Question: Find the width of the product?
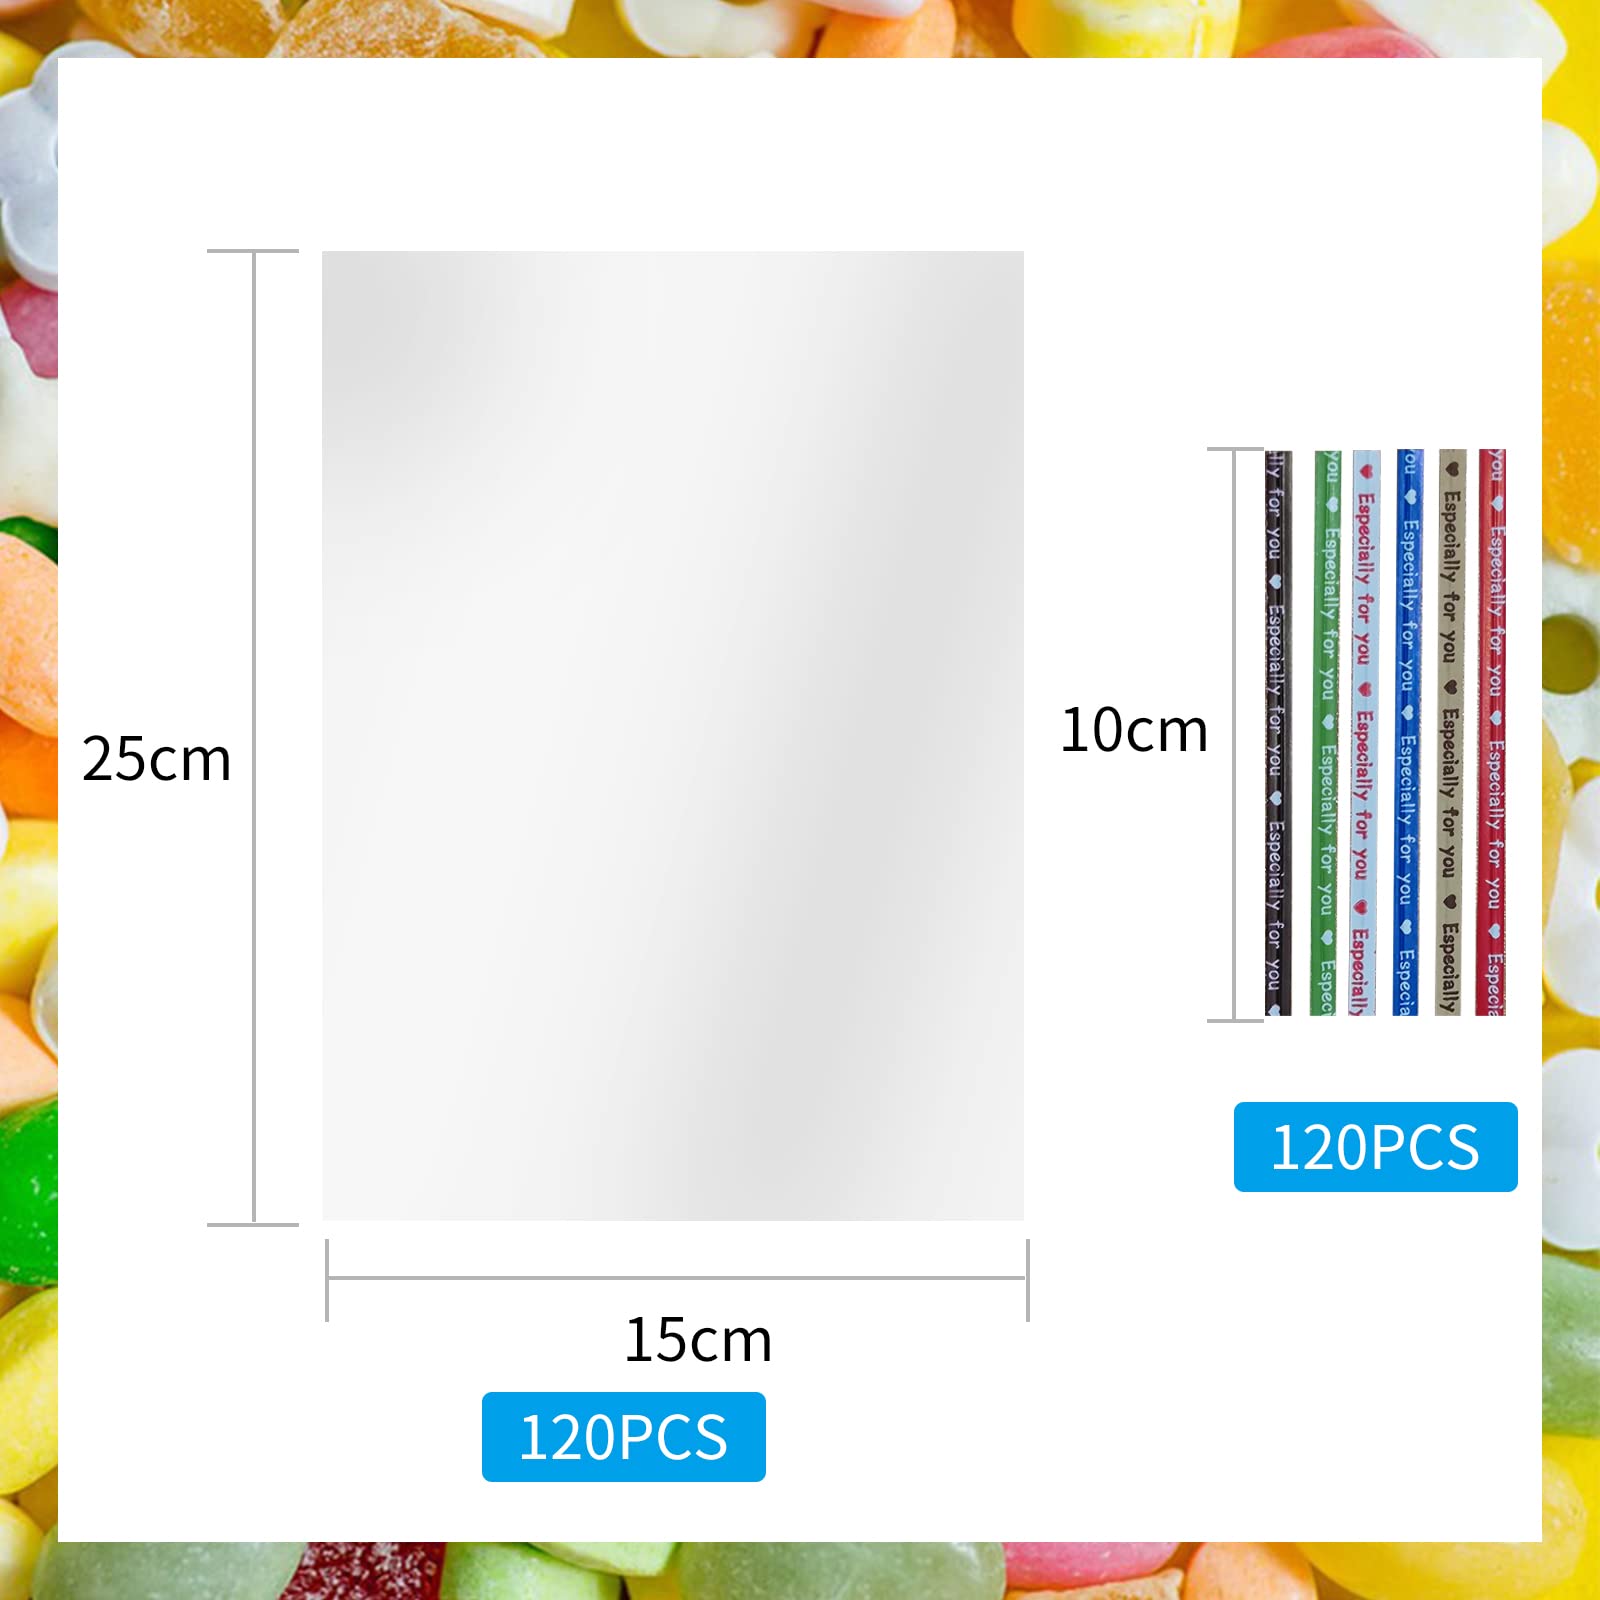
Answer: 15.0 centimetre